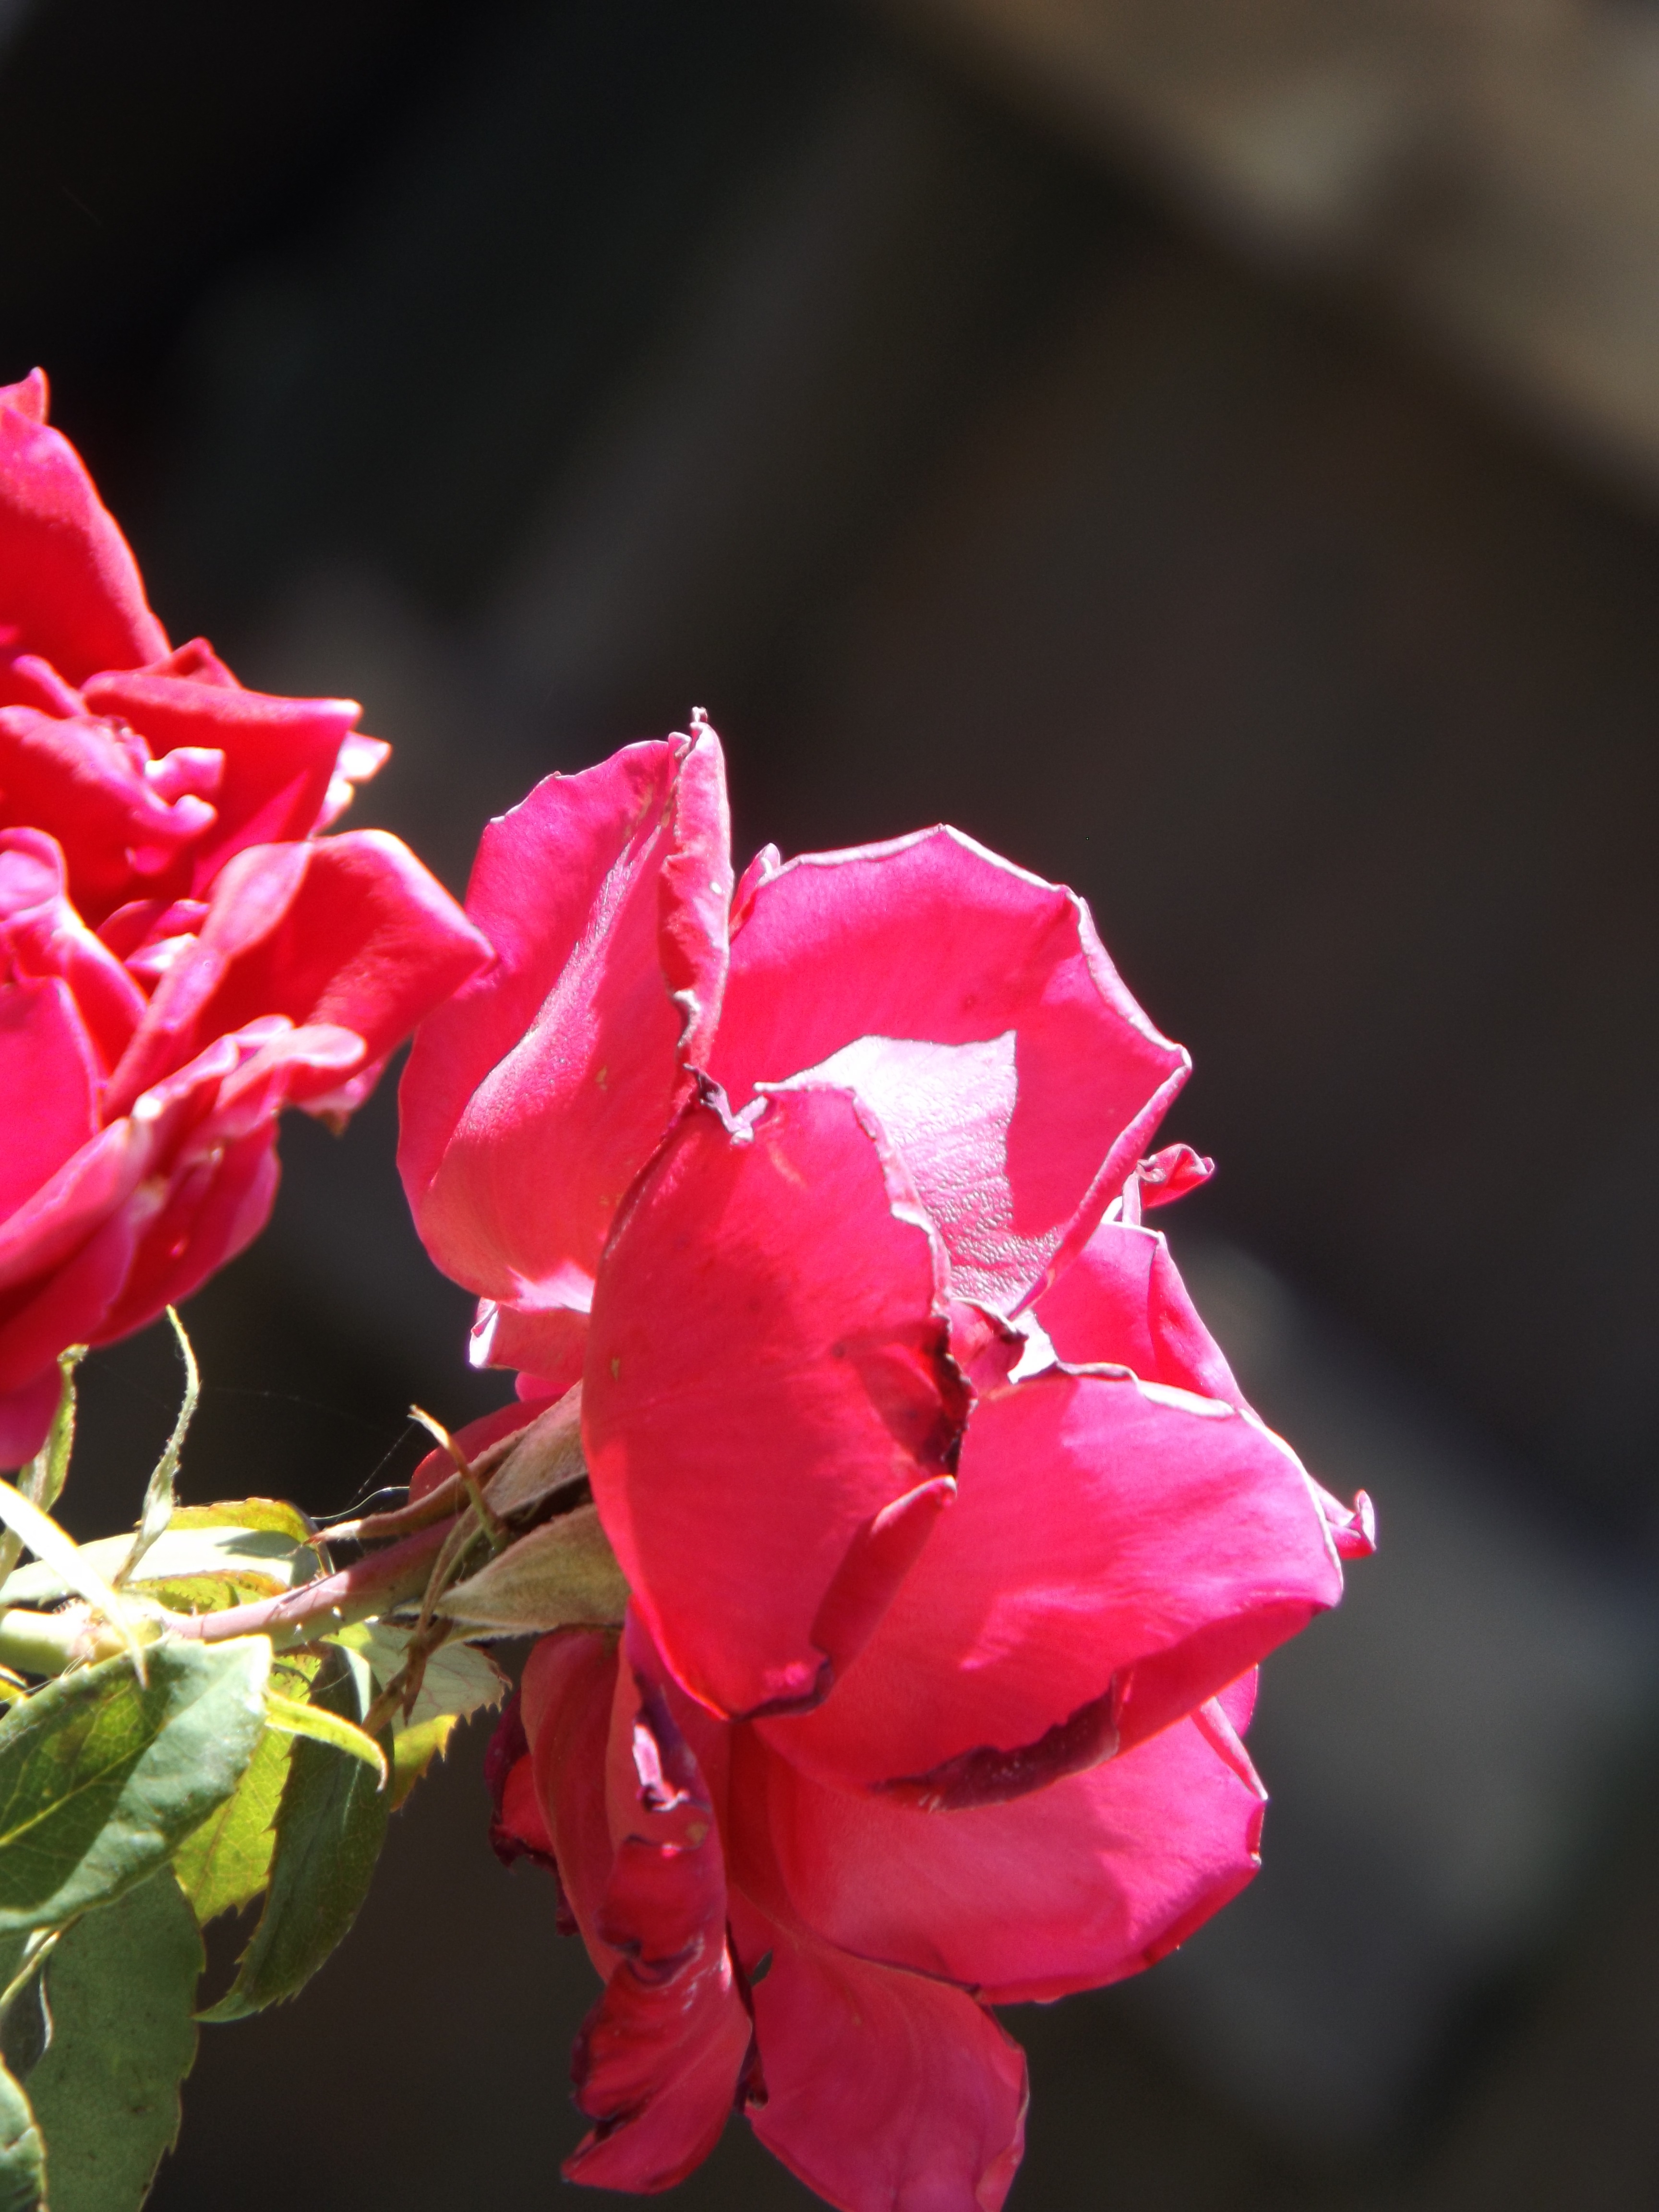
nature, blossom, plant, photography, leaf, flower, petal, rose, red, pink, flora, close up, roses, macro photography, flowering plant, garden roses, rose family, land plant